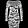
Label: Dress